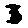
Label: 3